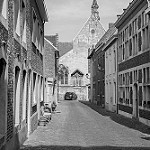
Label: non_damage_buildings_street